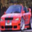
Label: automobile